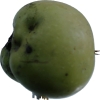
Label: Apple 12